Chemetco

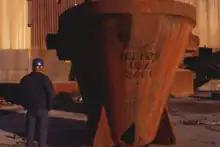
Chemetco furnace ladle

Chemetco had a long history of violations. For example, in August and September 1992, while taking air emission readings, Chemetco was caught using semi-articulated trucks and water sprinklers as a buffer in front of the air emission monitors. This was in contravention of the Clean Air Act, 42.